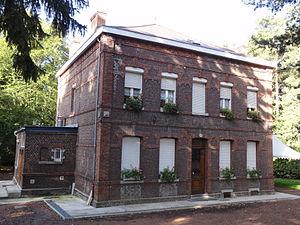
Habitation du directeur de la fosse Arenberg de la Compagnie des mines d'Anzin dans le bassin minier du Nord-Pas-de-Calais, Wallers, Nord, Nord-Pas-de-Calais, France.
La fosse Arenberg ou Auguste d'Arenberg de la Compagnie des mines d'Anzin est un ancien charbonnage du bassin minier du Nord-Pas-de-Calais, situé à Wallers. Les puits Arenberg nᵒˢ 1 et 2 sont commencés en 1900 au nord-est de la commune, dans une partie encore inexploitée de la concession d'Anzin. Le puits nᵒ 1 est un puits d'extraction, le nᵒ 2 un puits d'aérage. La fosse commence à extraire en juin 1903, elle est baptisée en l'honneur d'Auguste Louis Albéric d'Arenberg, administrateur de la Compagnie d'Anzin. Très vite, elle devient un des sièges d'extraction les plus importants de la compagnie. Des cités, avec écoles, école ménagère, église, salle des fêtes... sont édifiées autour de la fosse. En 1936, le puits nᵒ 1 est doté d'un nouveau chevalement qui surplombe l'ancien. Le terril conique nᵒ 160, Arenberg, prend de la hauteur.